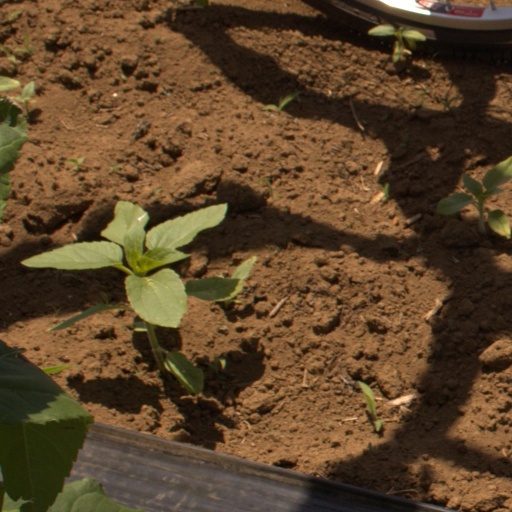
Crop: Jerusalem artichoke